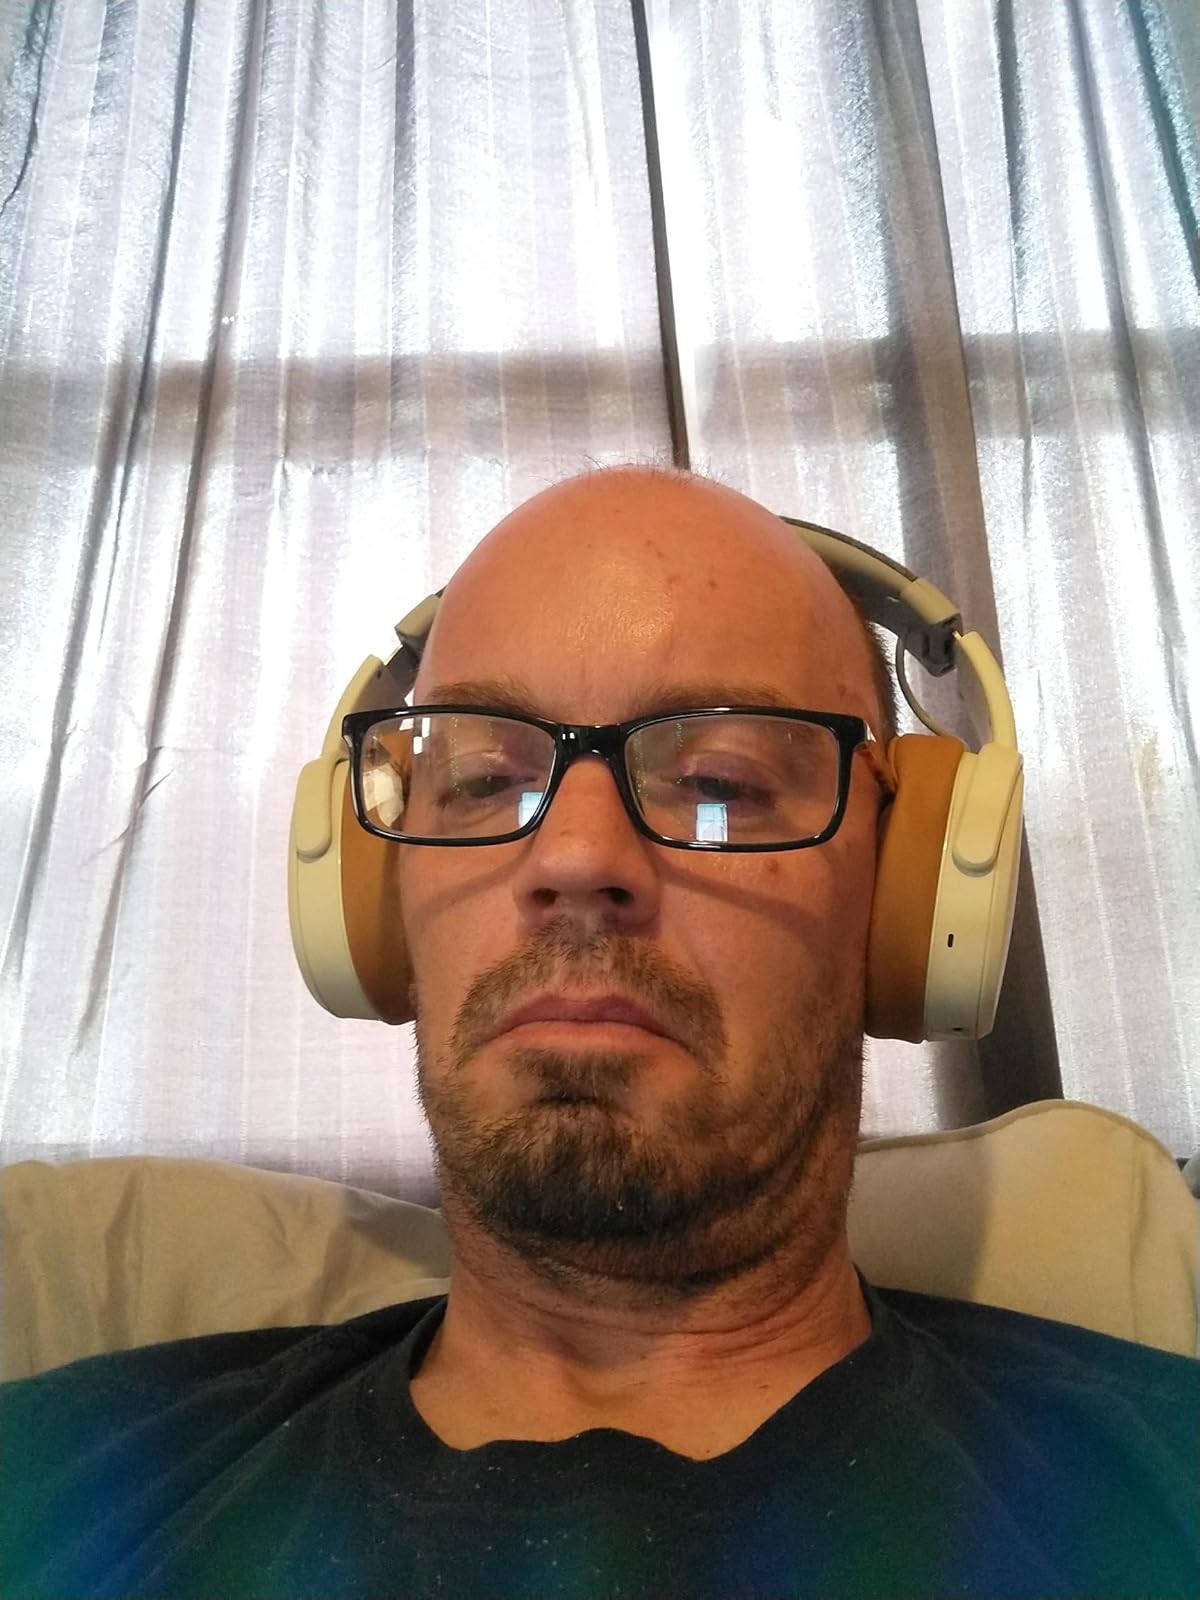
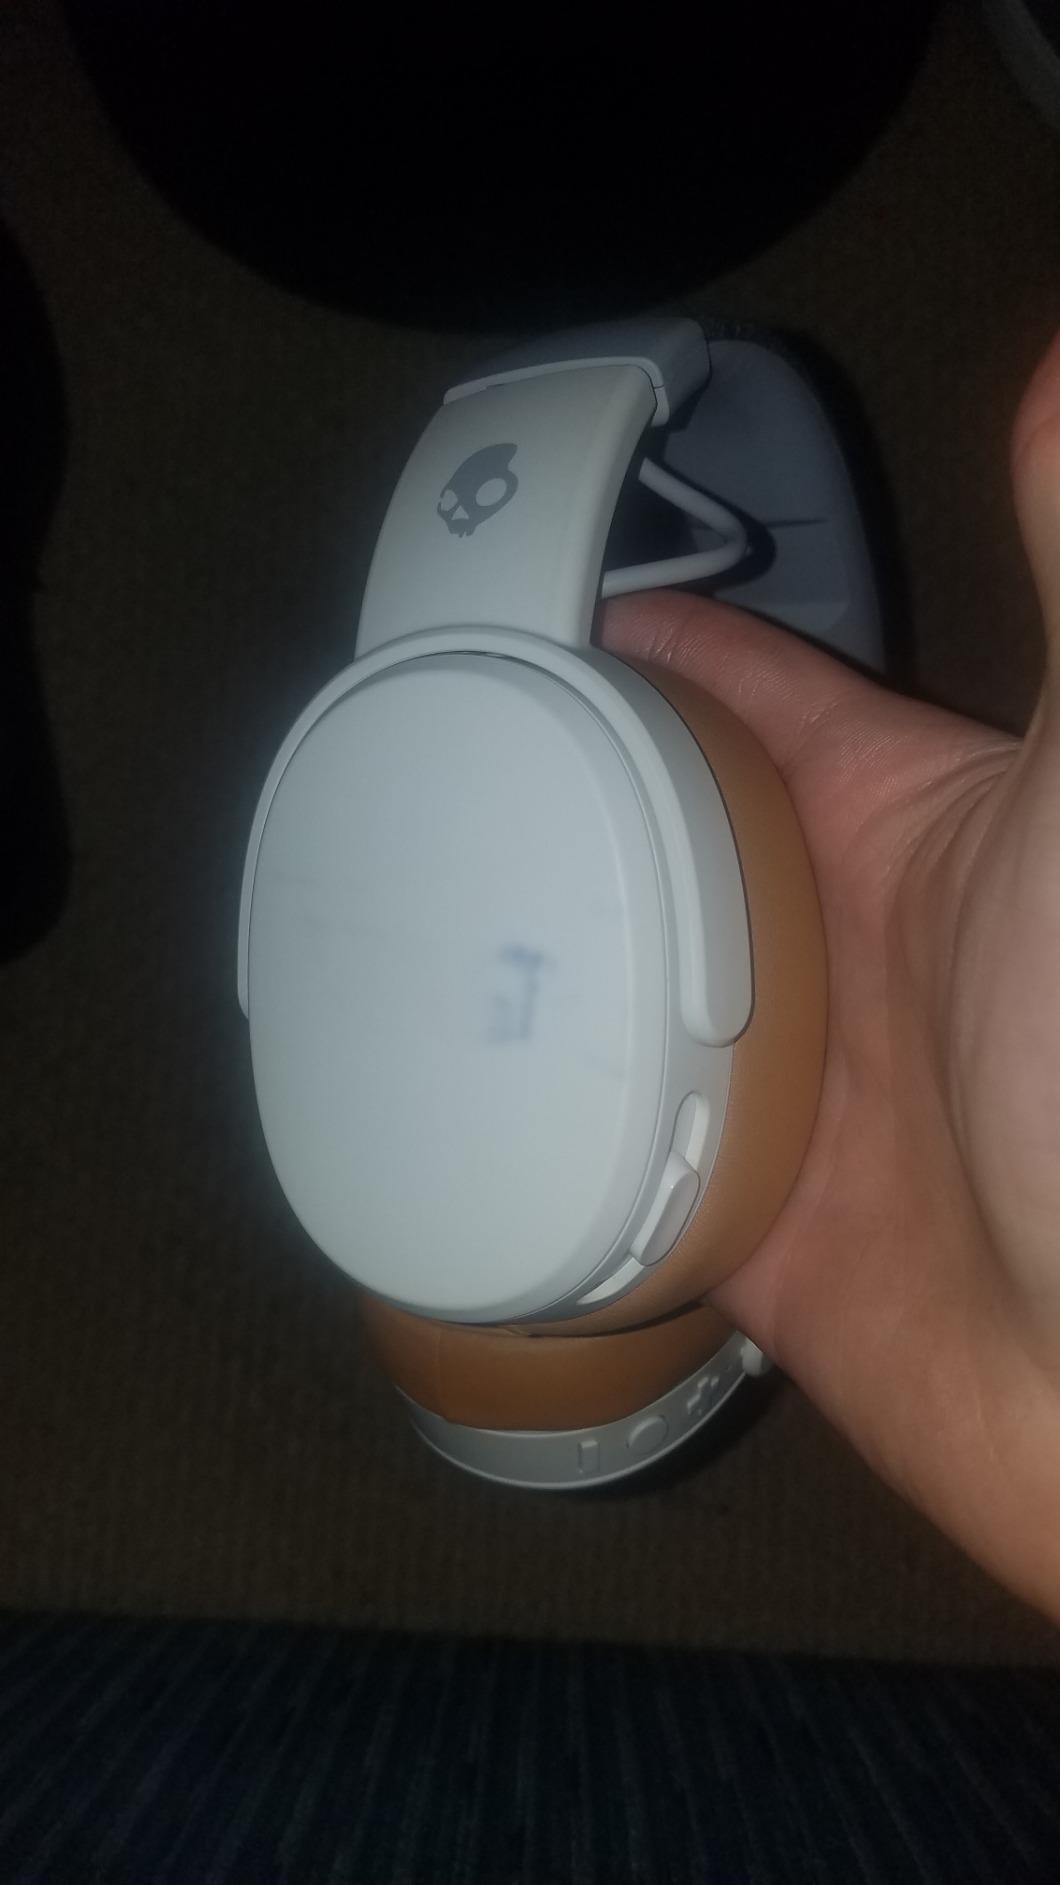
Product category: headphones
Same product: yes